Royal Christmas message

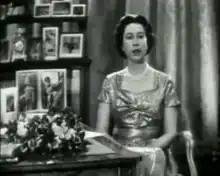
Elizabeth II giving the first televised Christmas message, broadcast in 1957

While his brother, King Edward VIII, abdicated just before his first Christmas as king, King George VI continued his father's Christmas broadcasts; it was in his 1939 reading delivered in the opening stages of the Second World War that he uttered the famous lines: "I said to the man who stood at the Gate of the Year, 'Give me a light that I may tread safely into the unknown.' And he replied, 'Go out into the darkness, and put your hand into the Hand of God. That shall be to you better than light, and safer than a known way.'"